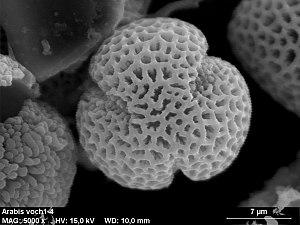
La palynologie est l'étude des grains de pollen et spores actuels mais aussi des palynomorphes. La science qui étudie les palynomorphes fossiles est la paléopalynologie.